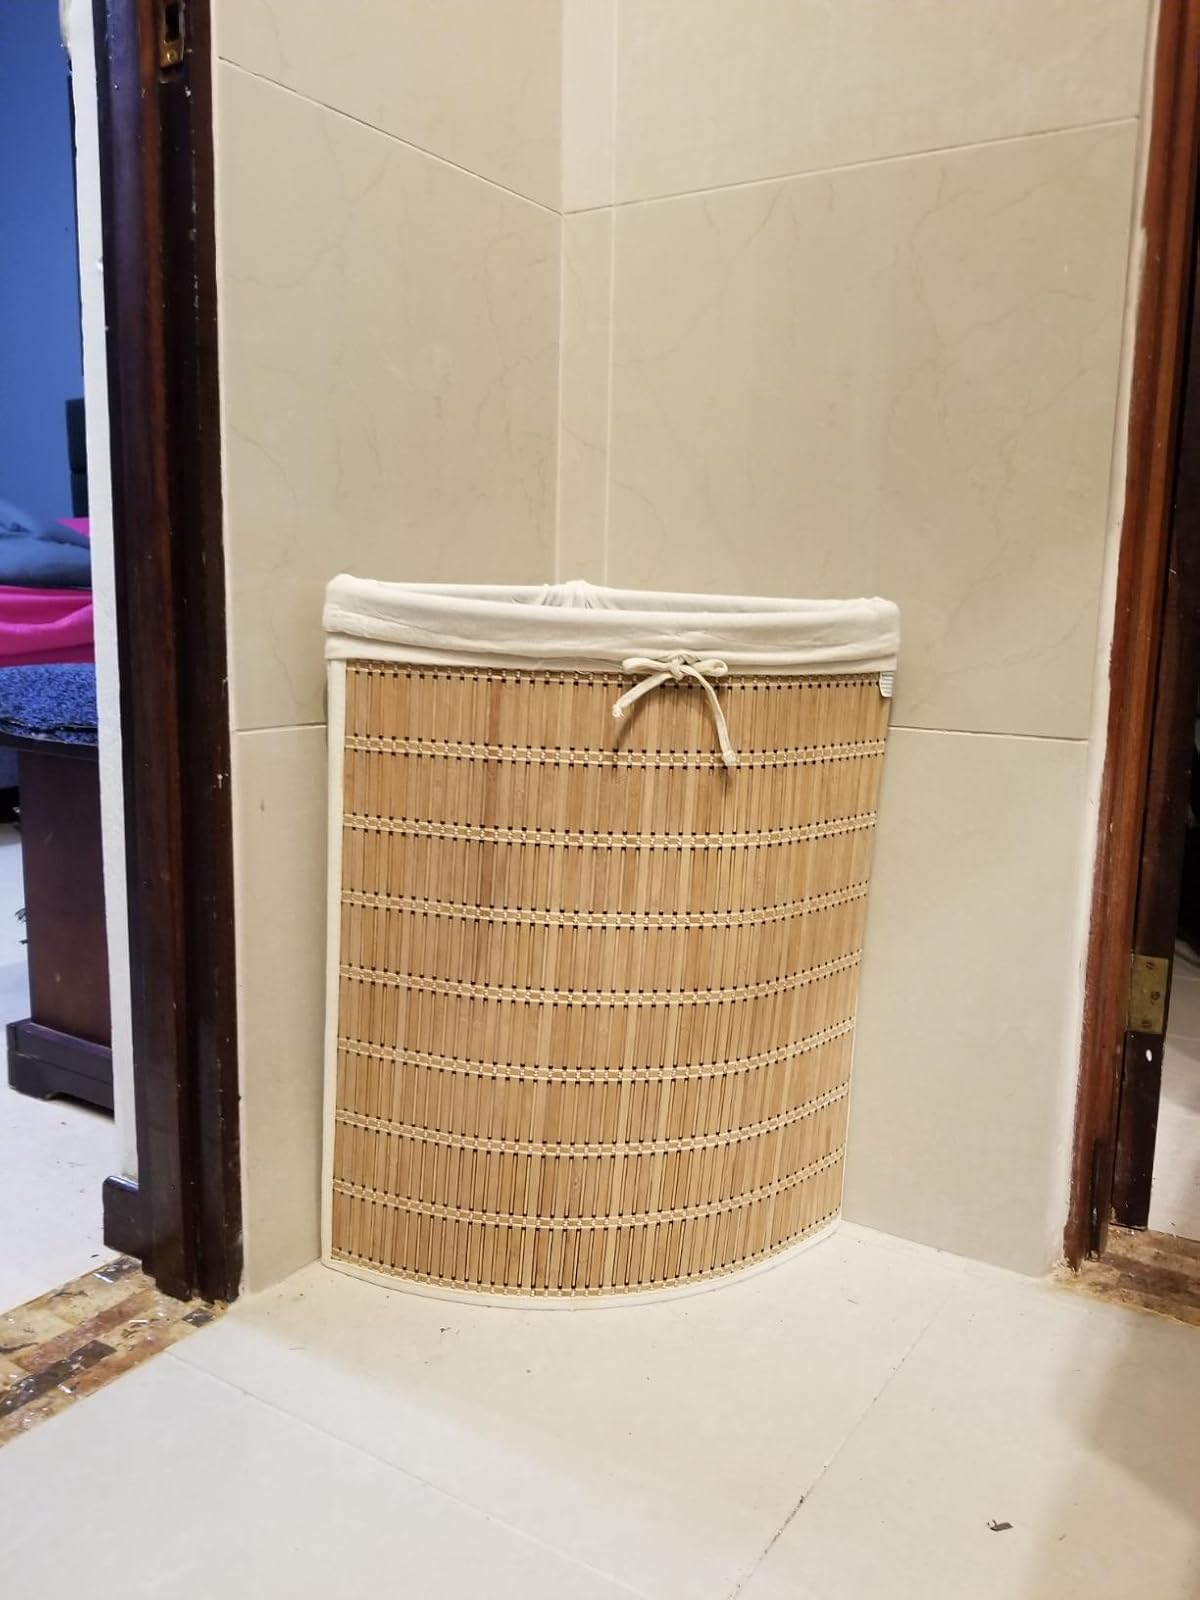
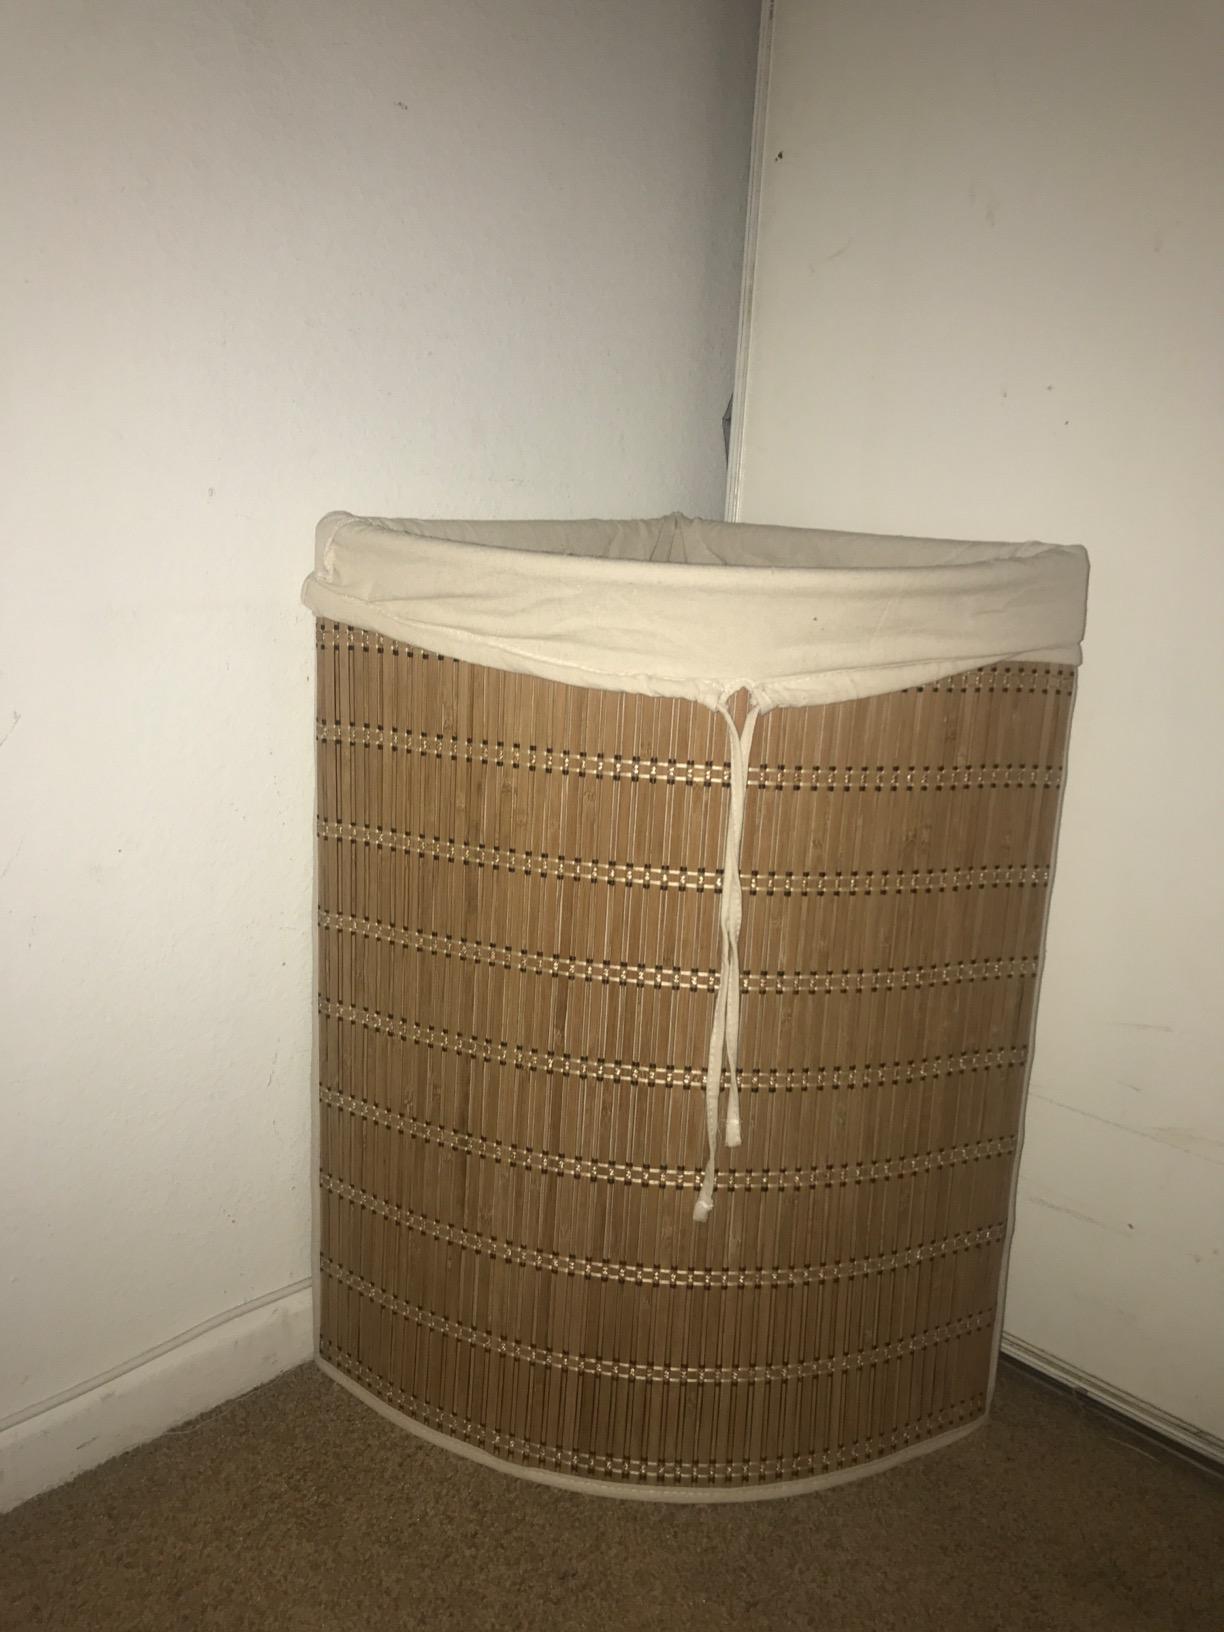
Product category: items_hamper
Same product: yes